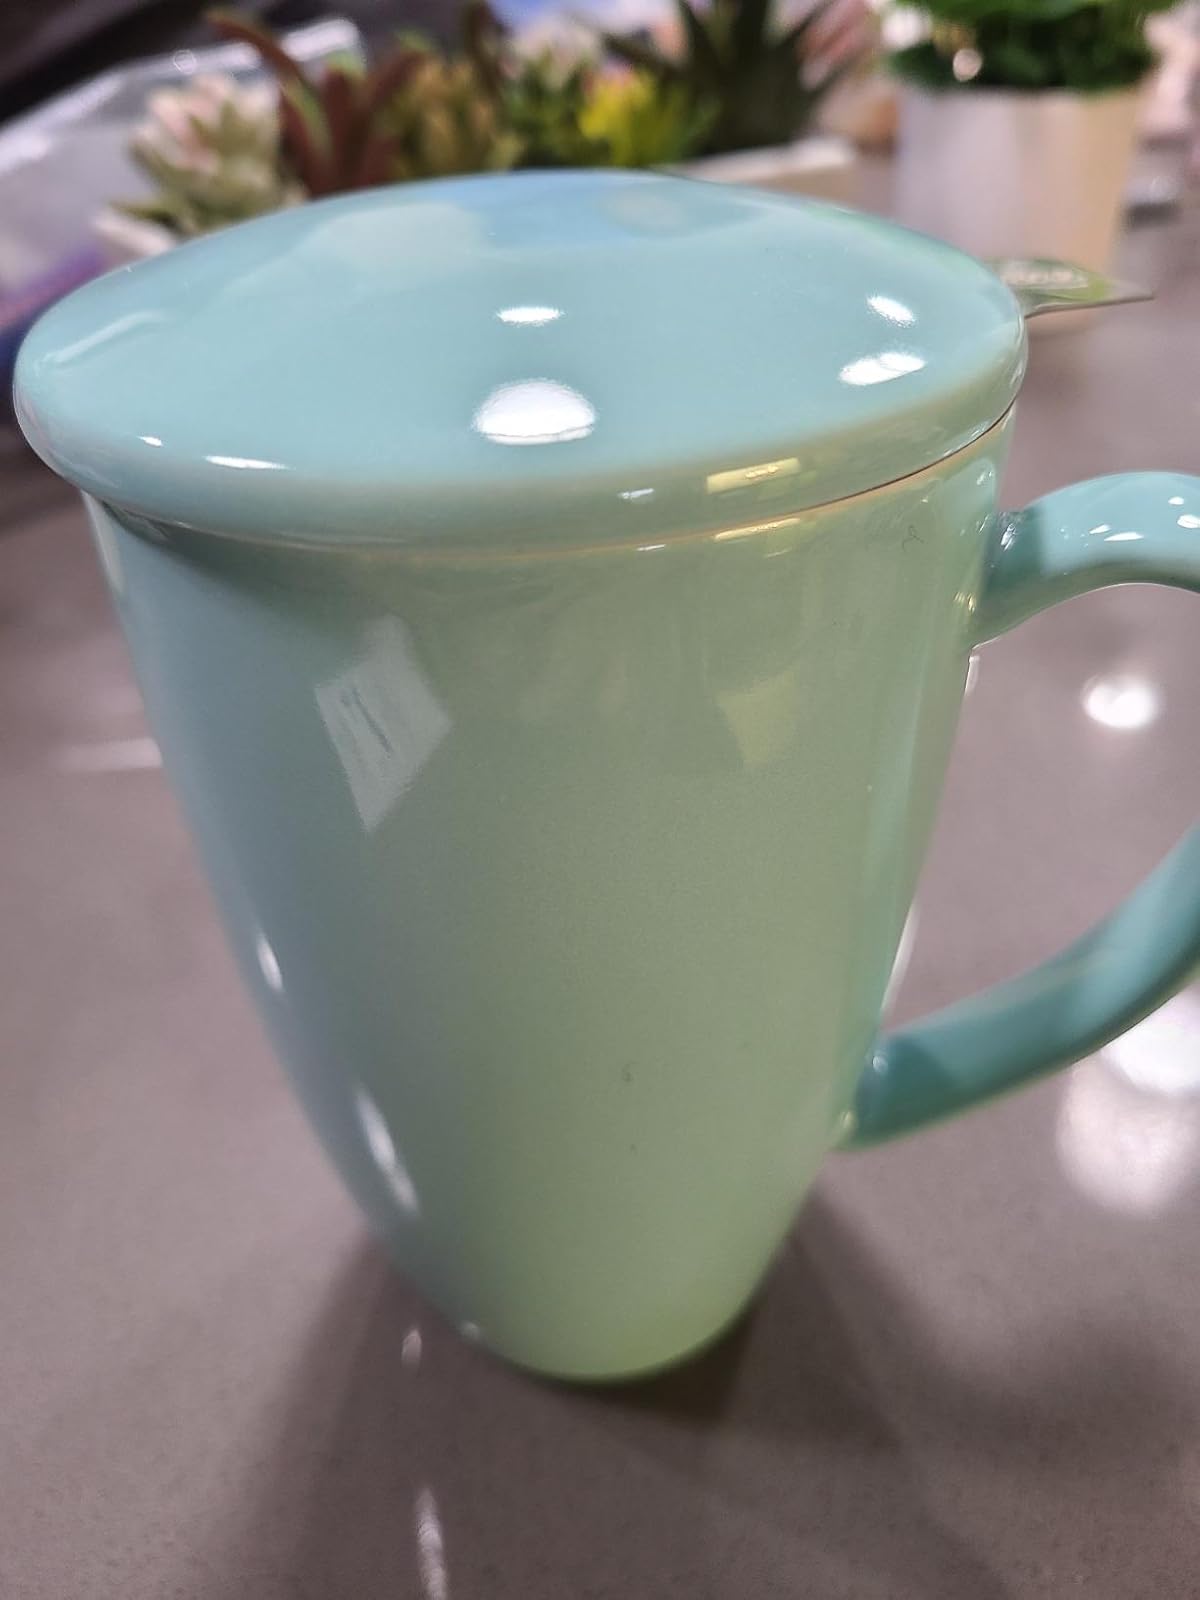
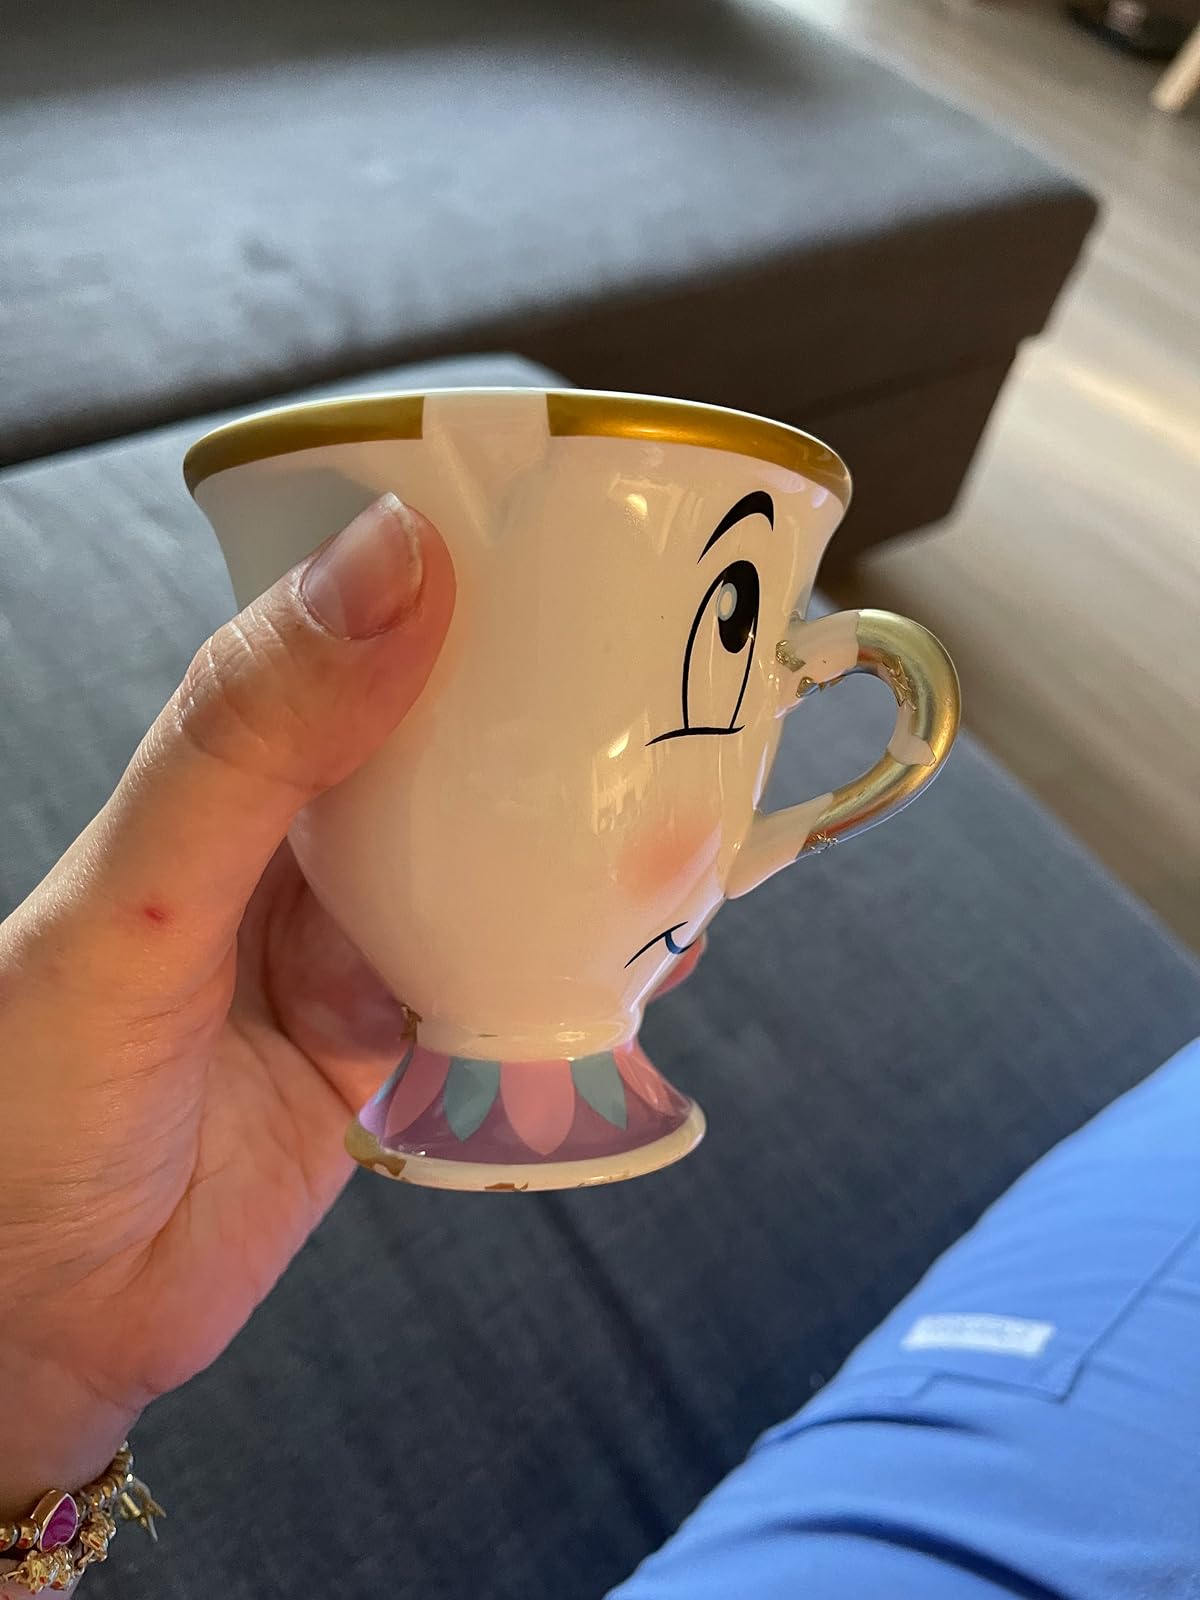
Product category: items_mug
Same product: no